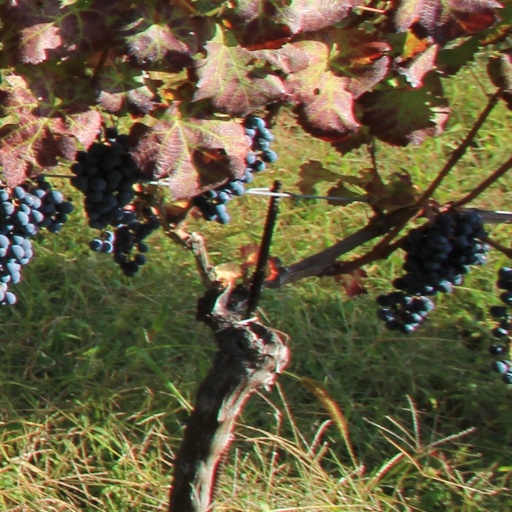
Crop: grape